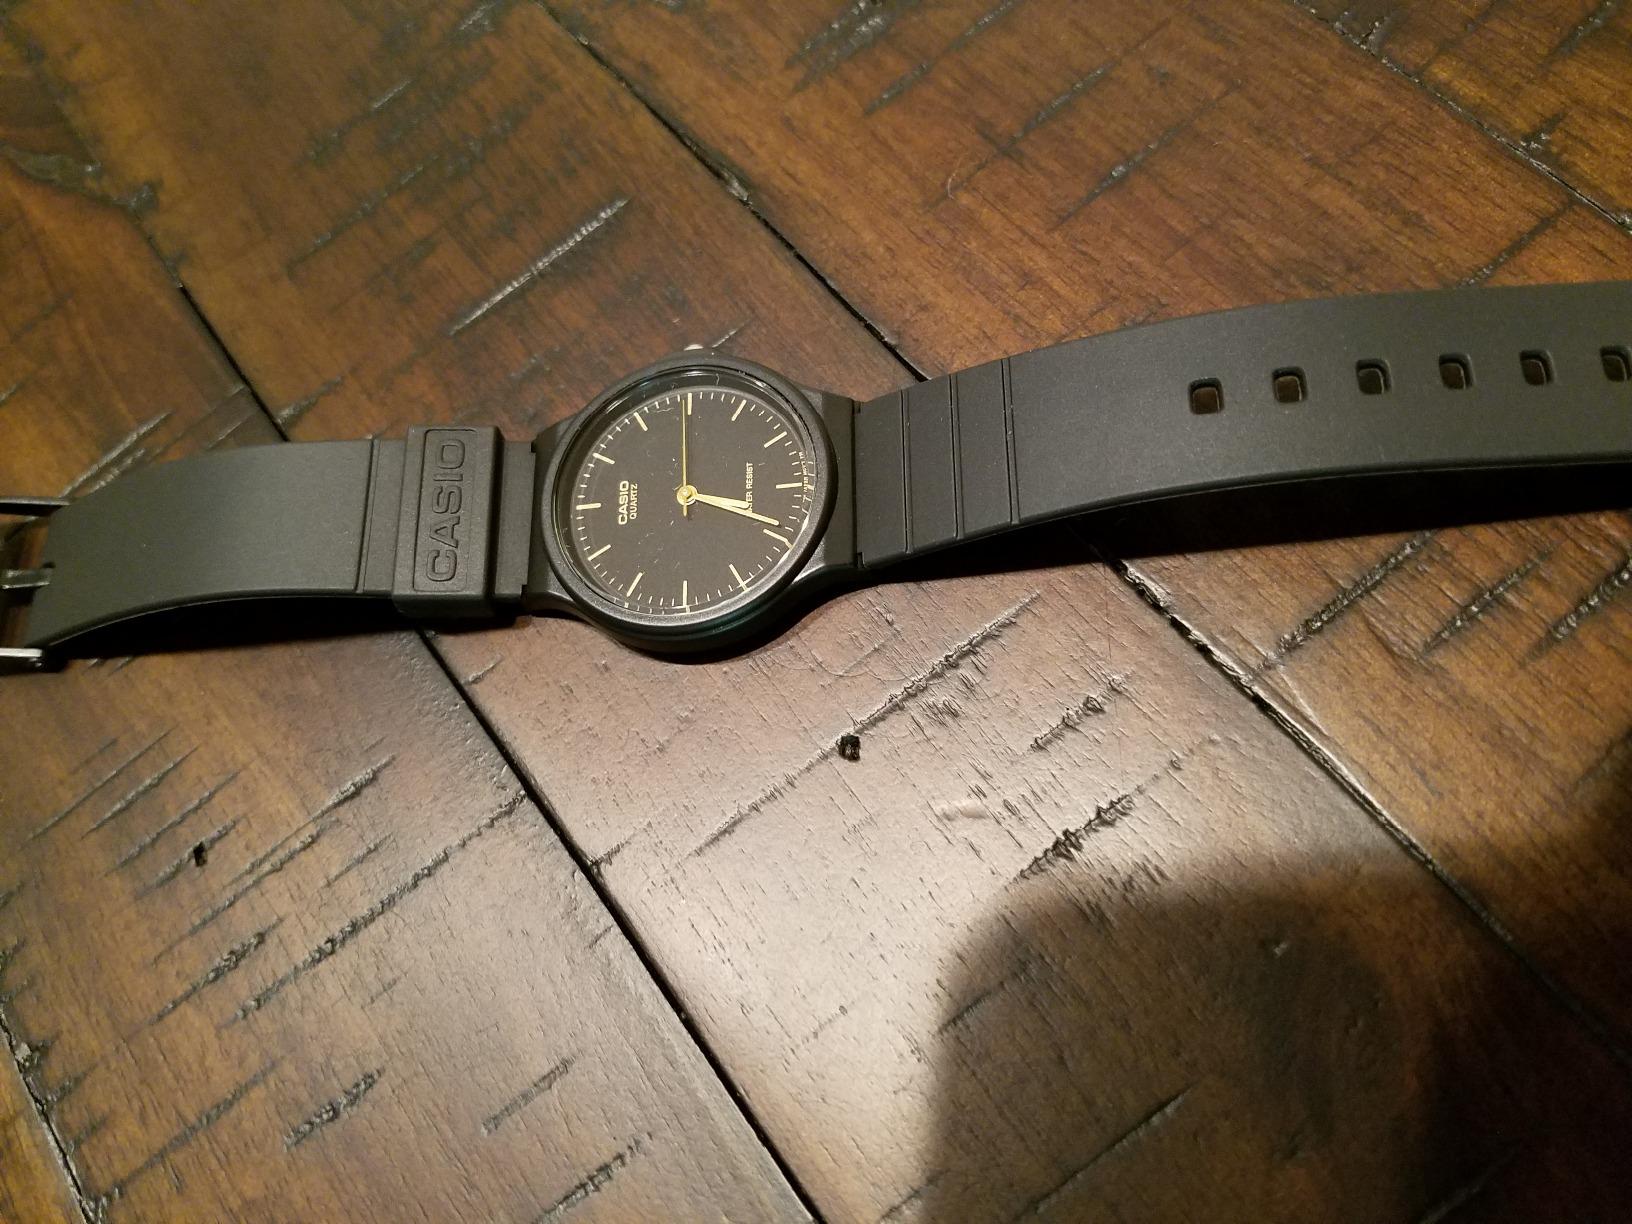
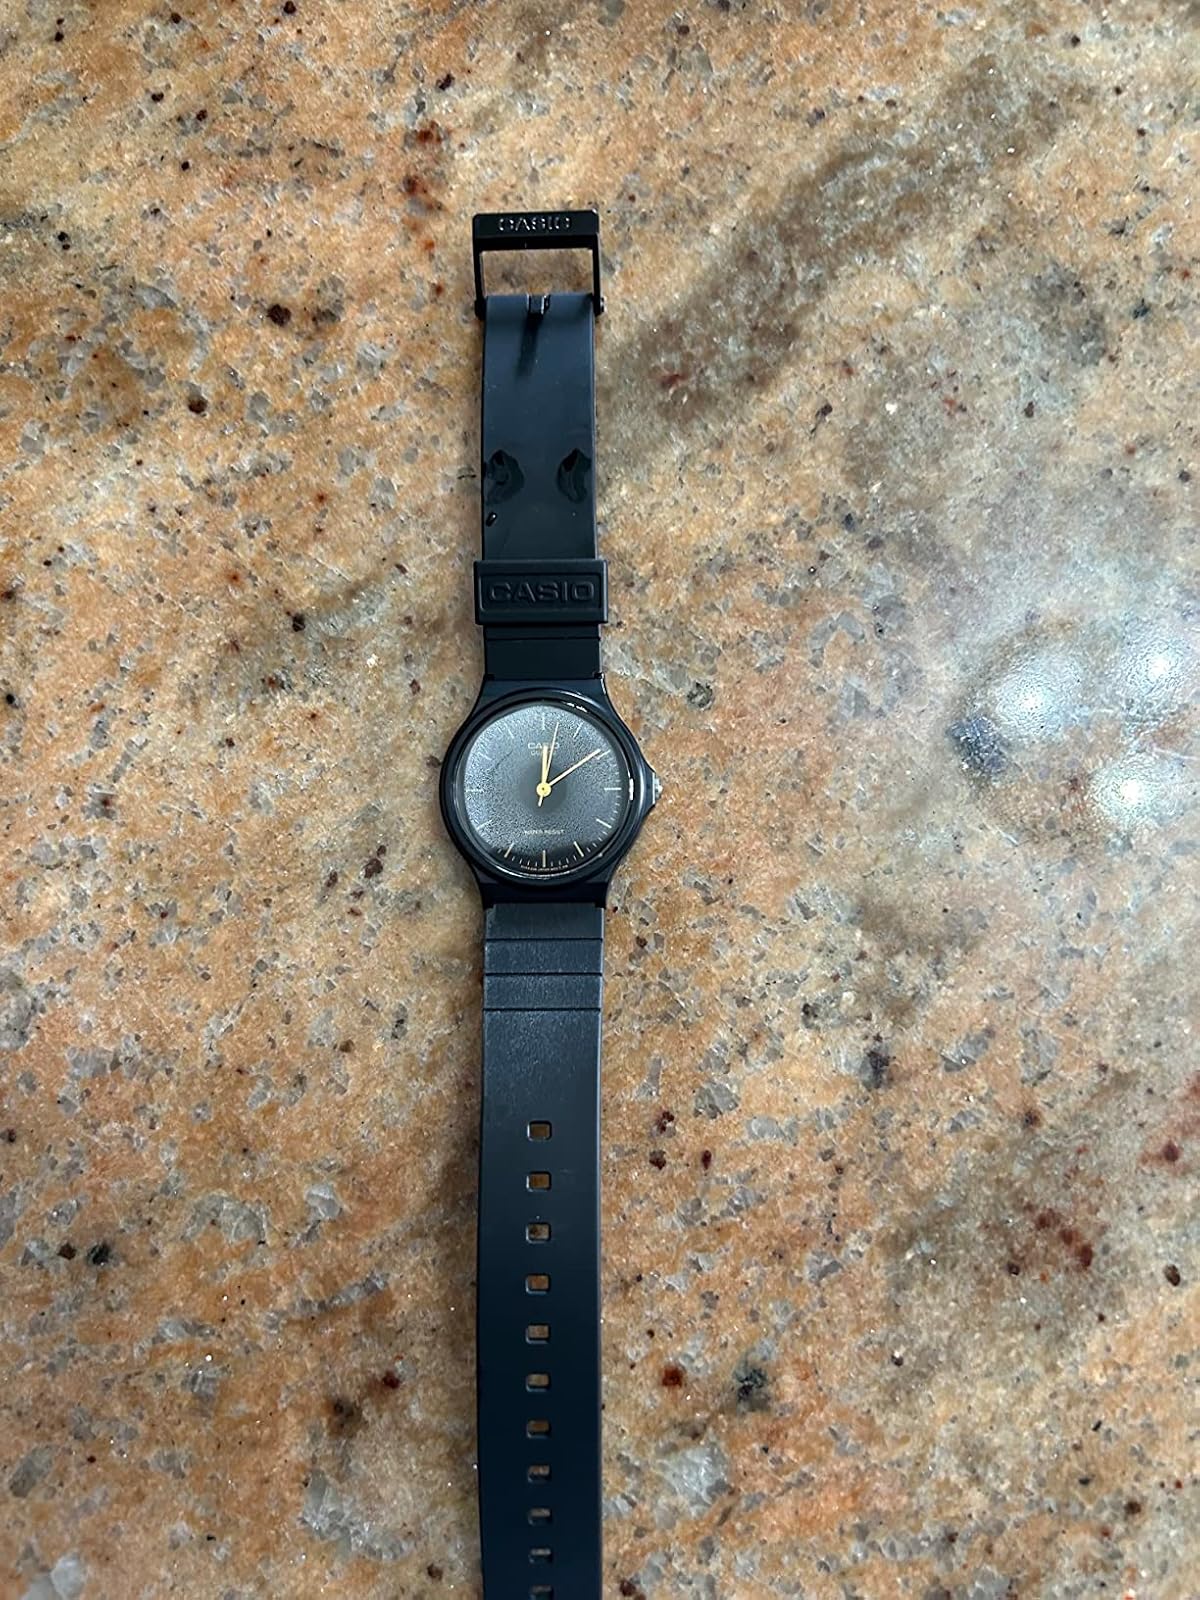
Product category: accessories_watch
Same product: yes